Carne Ross

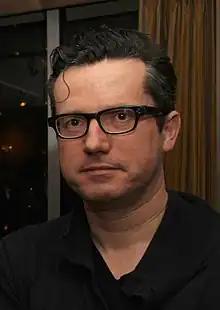
Carne Ross in February 2012

Carne Ross (born 1966) is a former senior British diplomat who resigned over the Iraq War after giving secret testimony to the first official inquiry into the war. He is also the founder and former executive director of Independent Diplomat, a diplomatic advisory group. He is a writer, with books about the failures of diplomacy and the necessity of mass, popular political change, and anarchism.